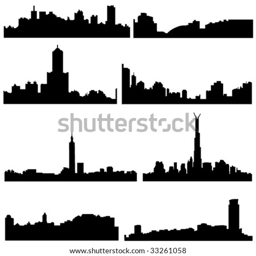
series : the high - rise buildings in well - known cities # 33261058